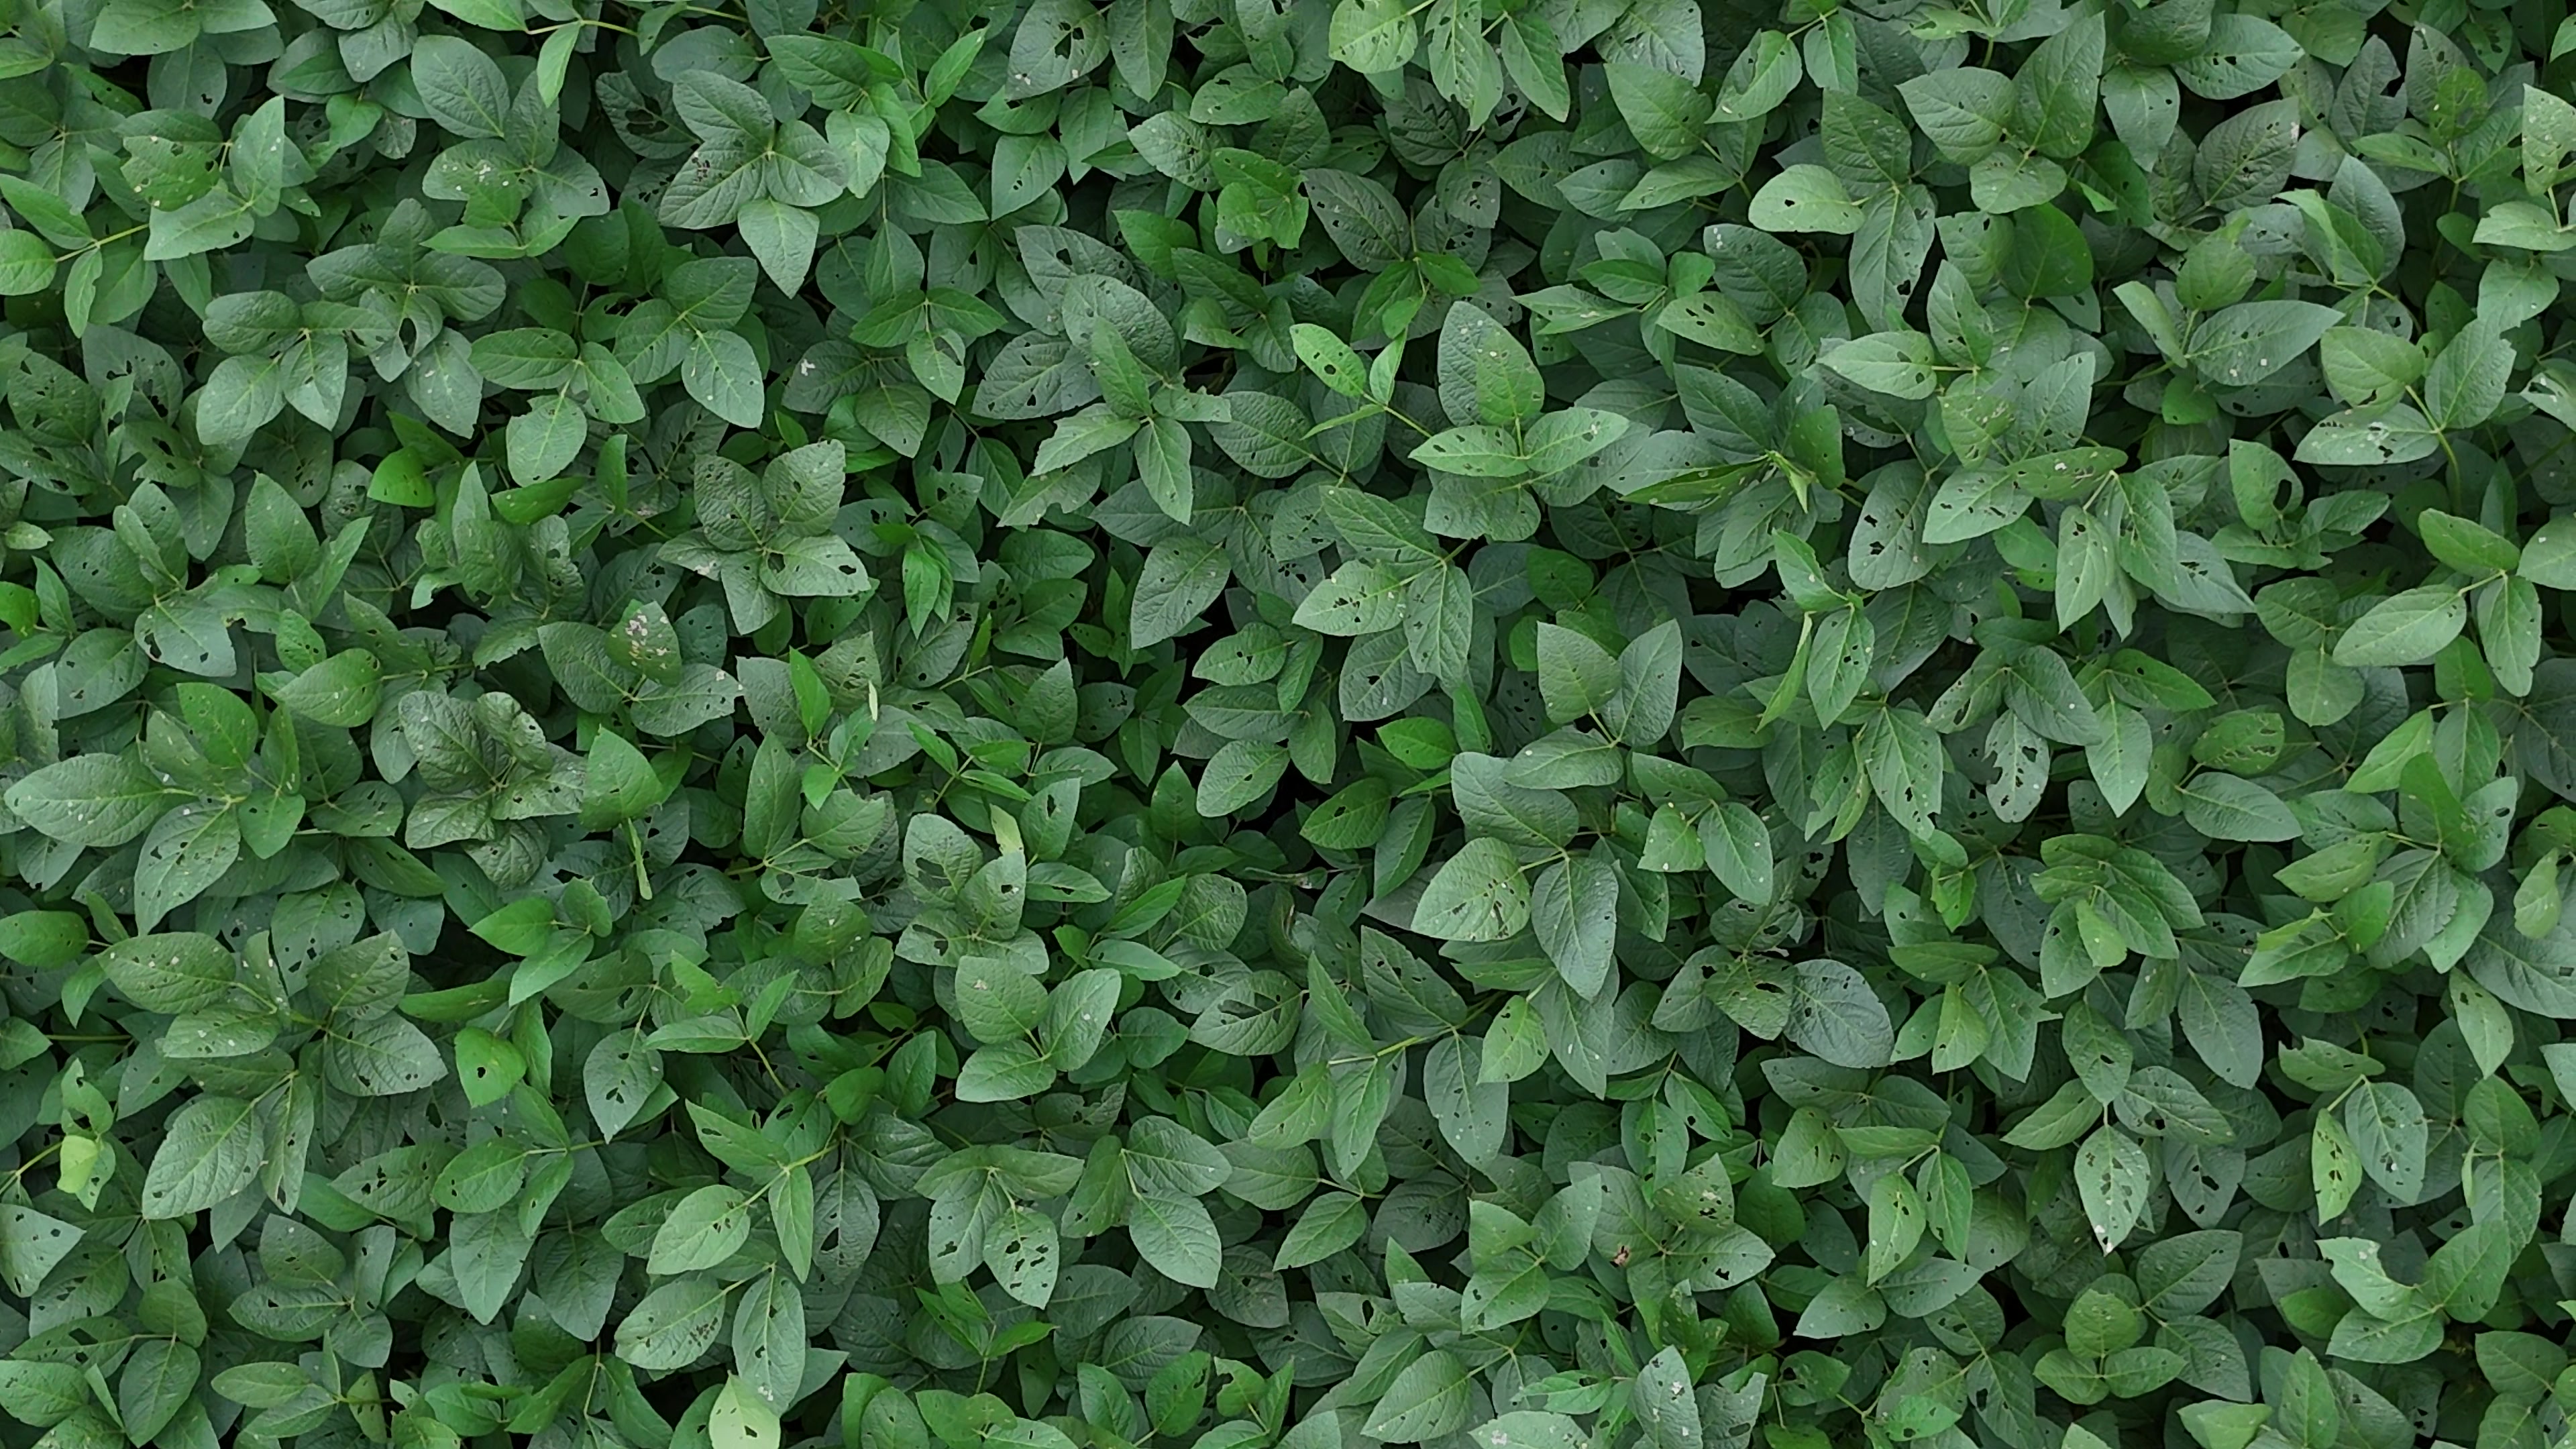
Label: Semilooper_Pest